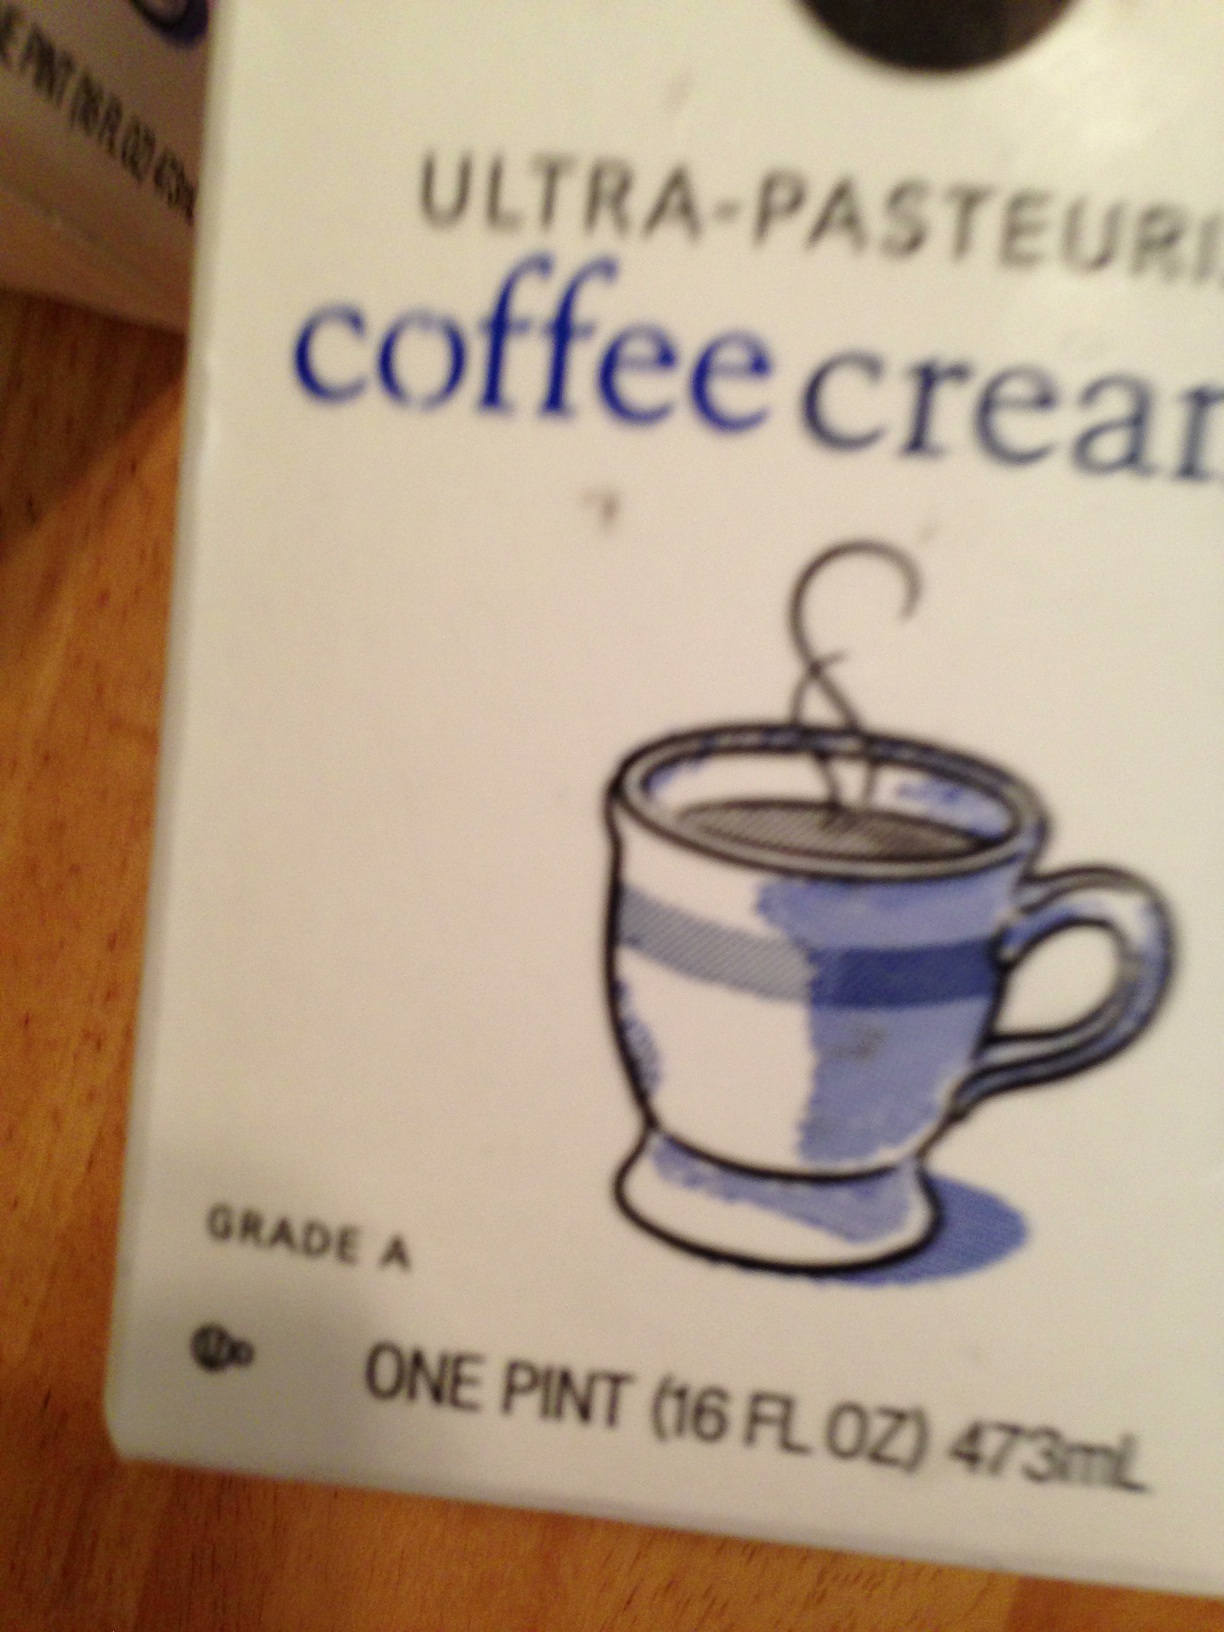Question: What's the expiration date?
Answer: unanswerable